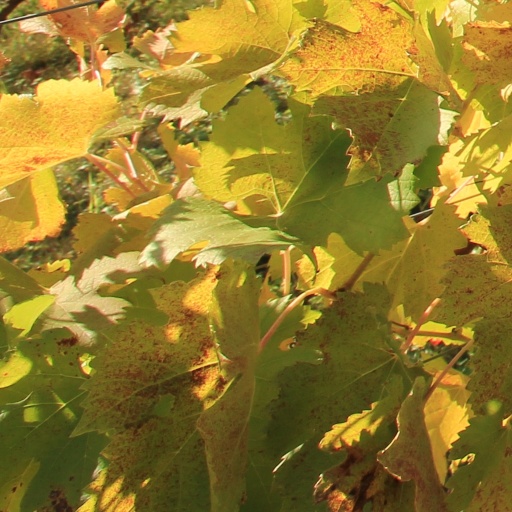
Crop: grape